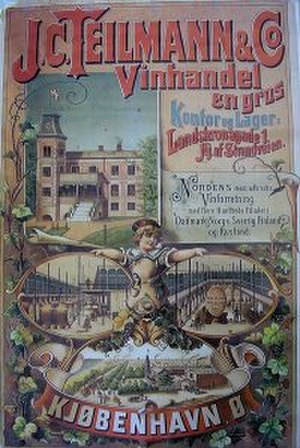
J.C. Teilmann & Co.
Plakat fra ca. 1900
J.C. Teilmann & Co., senere J.C. Teilmann & Co.'s Eftf. var et dansk vingrossererfirma og vinhandel, grundlagt 16. september 1873 af Johan Christian Teilmann og ophørt i 1970'erne. Firmaet markedsførte også enkelte likører under eget navn.